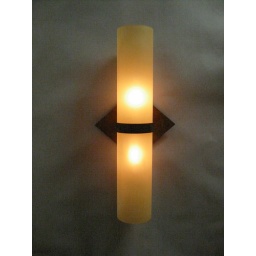
Available in various lengths, with glass or plastic cylinders. Golden brown patina brass metalwork.